Rolls-Royce 20/25

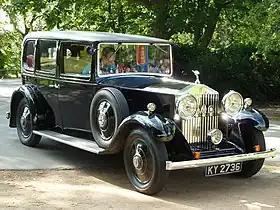
1932 Rolls-Royce 20/25 Rippon Limousine

The Rolls-Royce 20/25 is the second of Rolls-Royce Limited's inter-war entry-level models. Built between 1929 and 1936, it was very popular, becoming the most successful selling inter-war Rolls-Royce. Its success enabled Rolls-Royce to survive the Great Depression, and remain one of World's great brands. 3,827 20/25s were produced, and more than 70% of these survive in use.